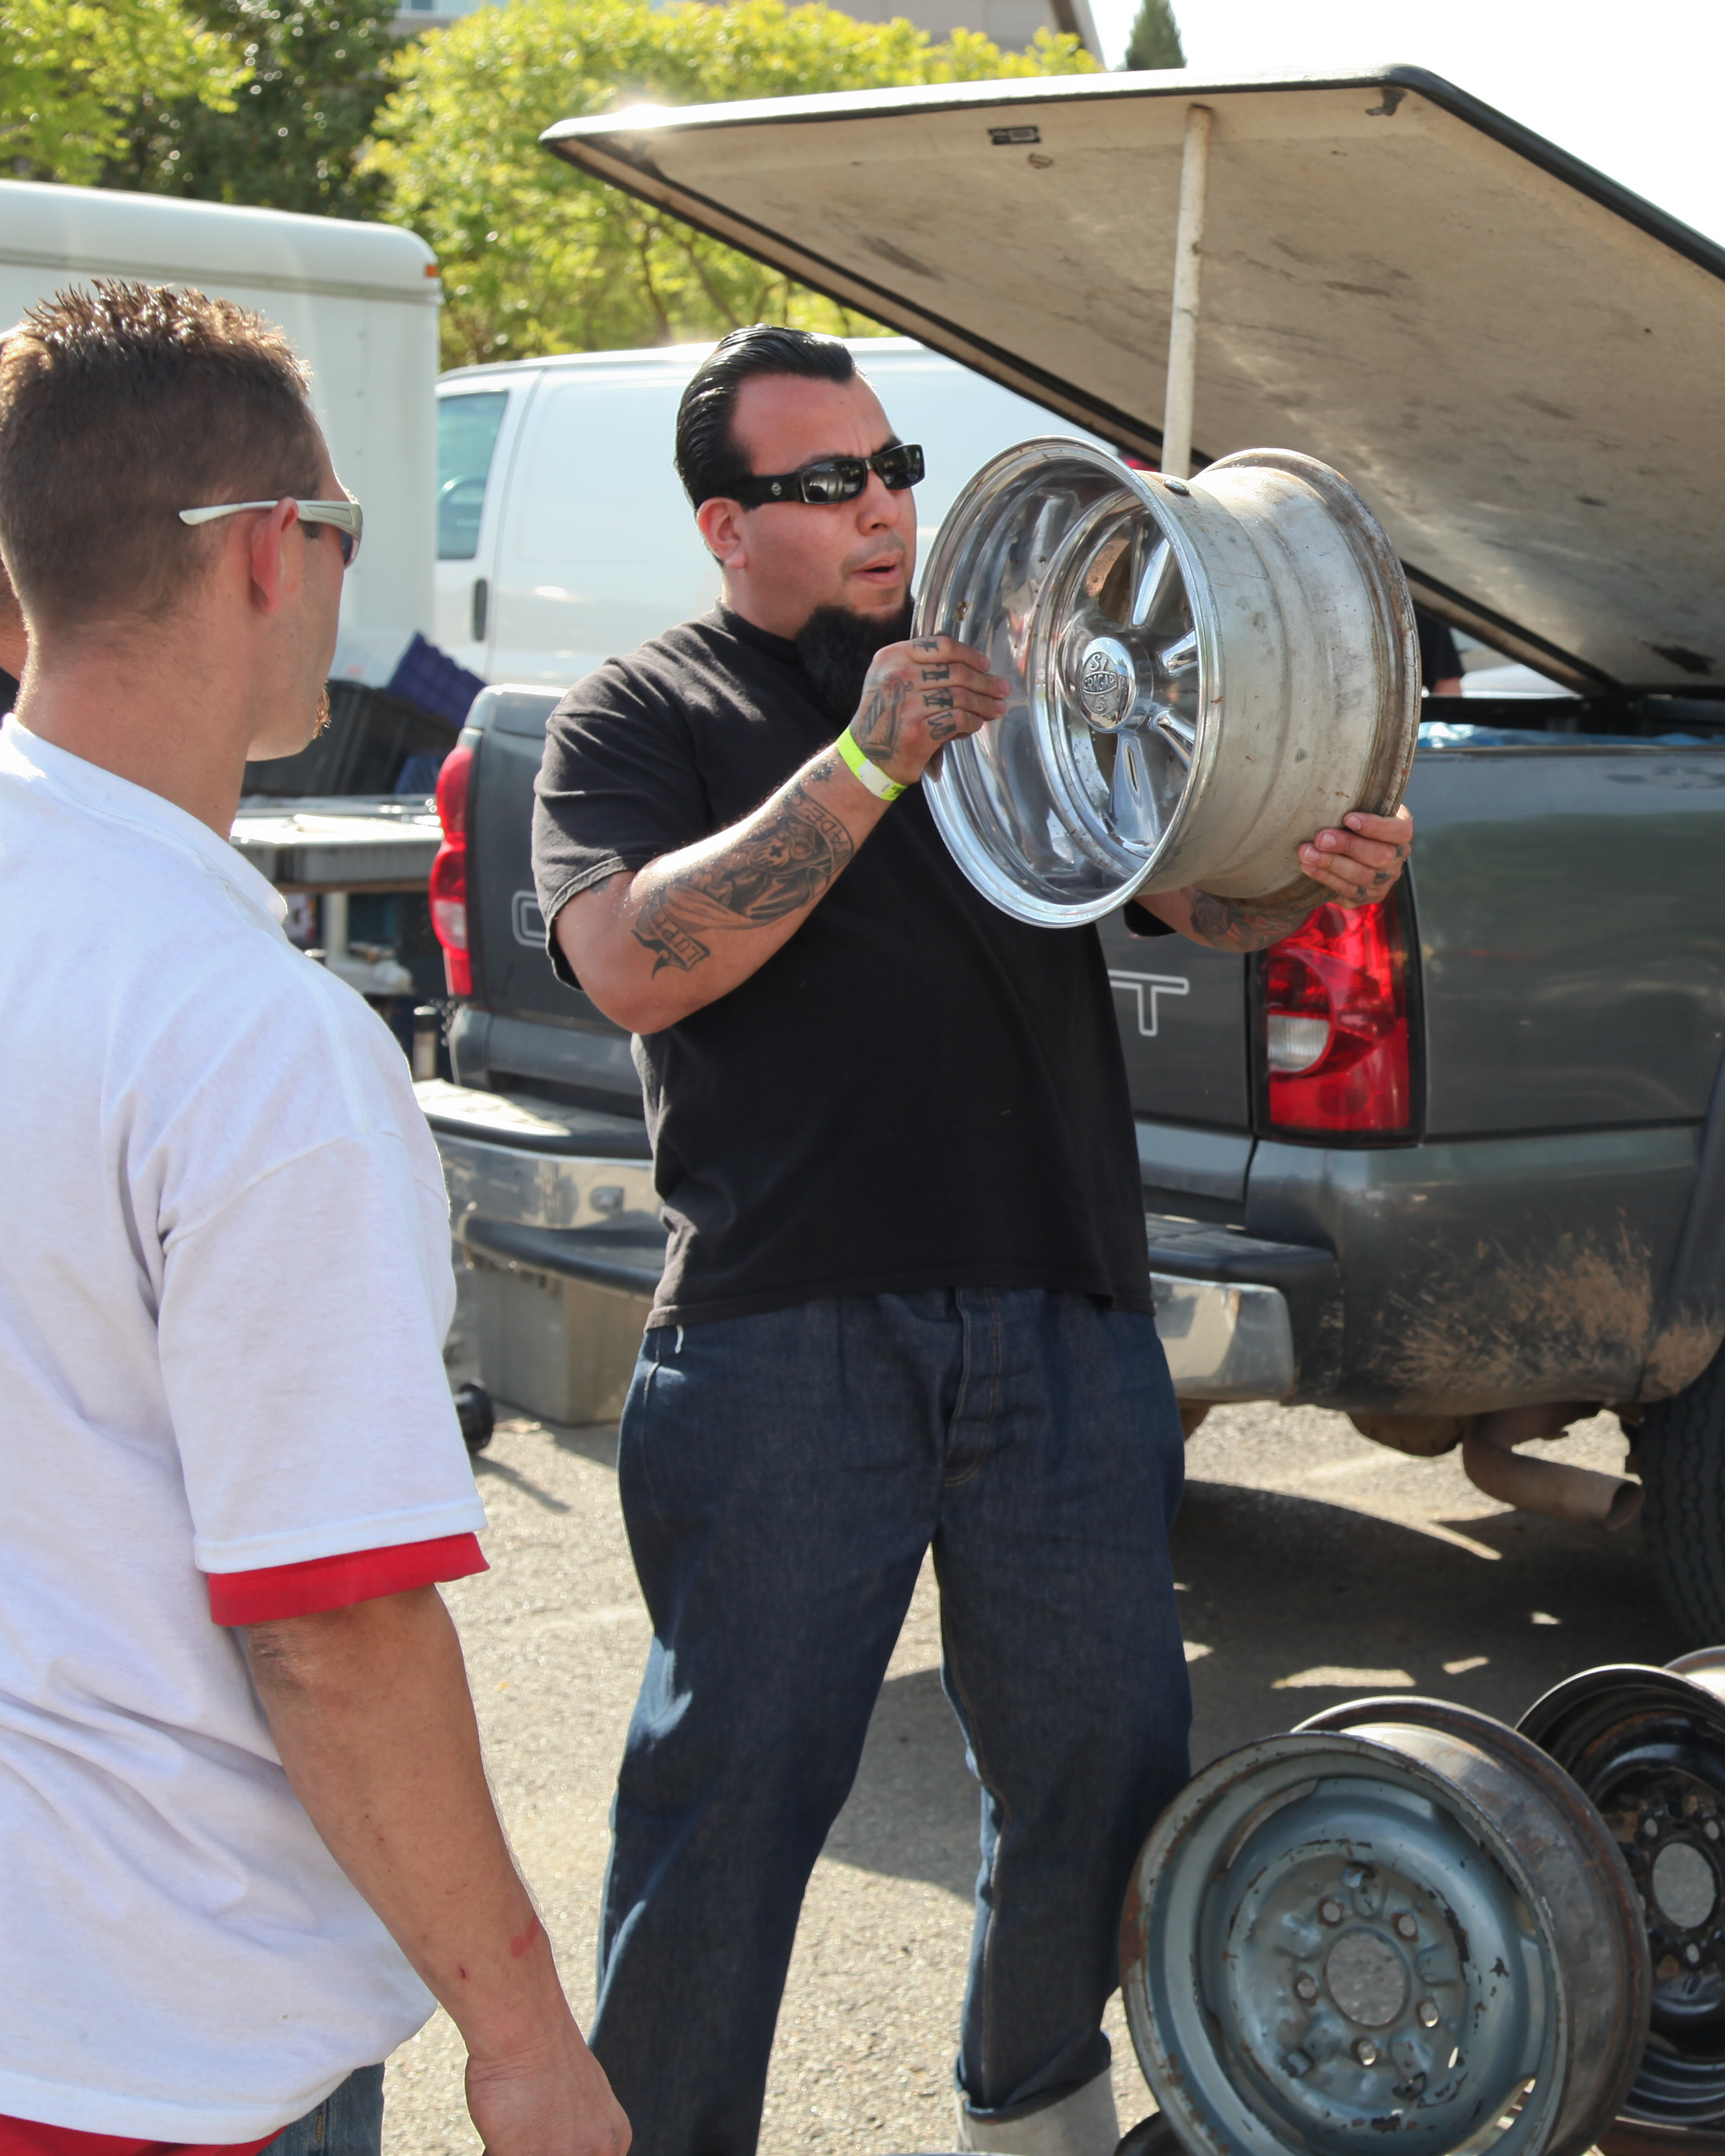
person, wheel, vehicle, california, cars, vehicles, sacramento, swapmeet